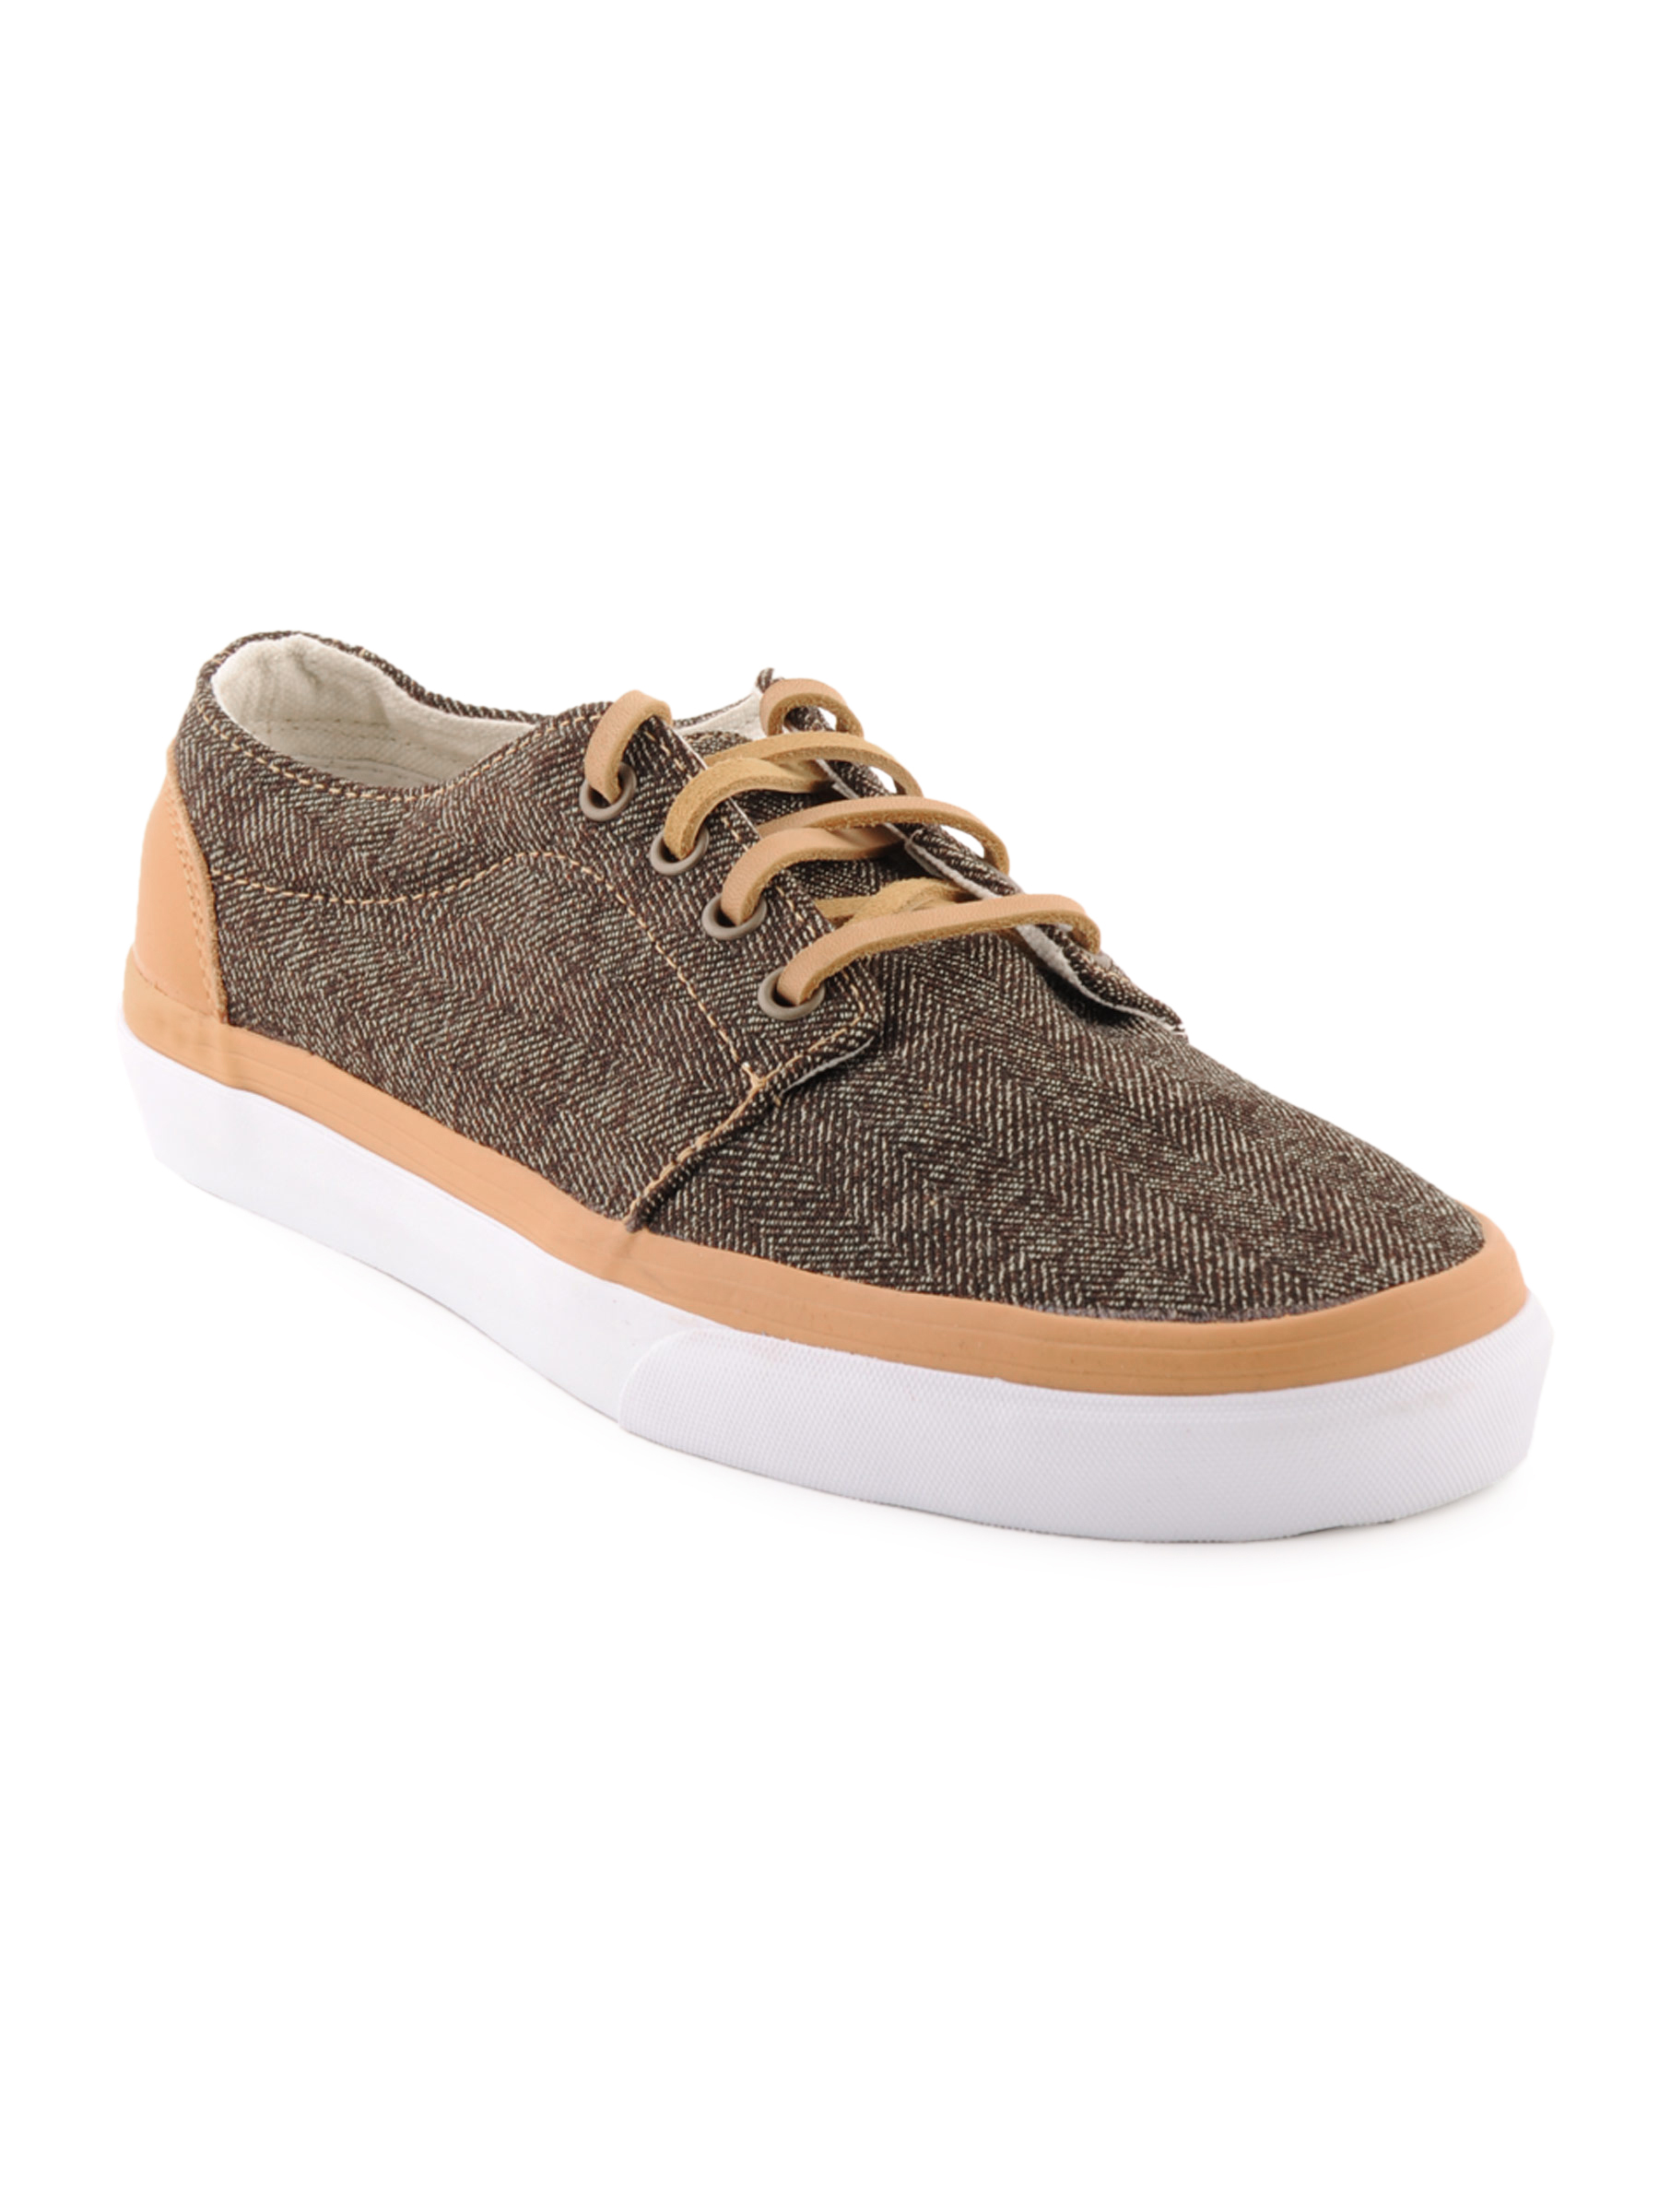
Vans Men 106 Vulcanized CA Brown Casual Shoes
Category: Footwear / Shoes / Casual Shoes
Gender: Men
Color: Brown
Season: Spring 2012
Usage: Casual